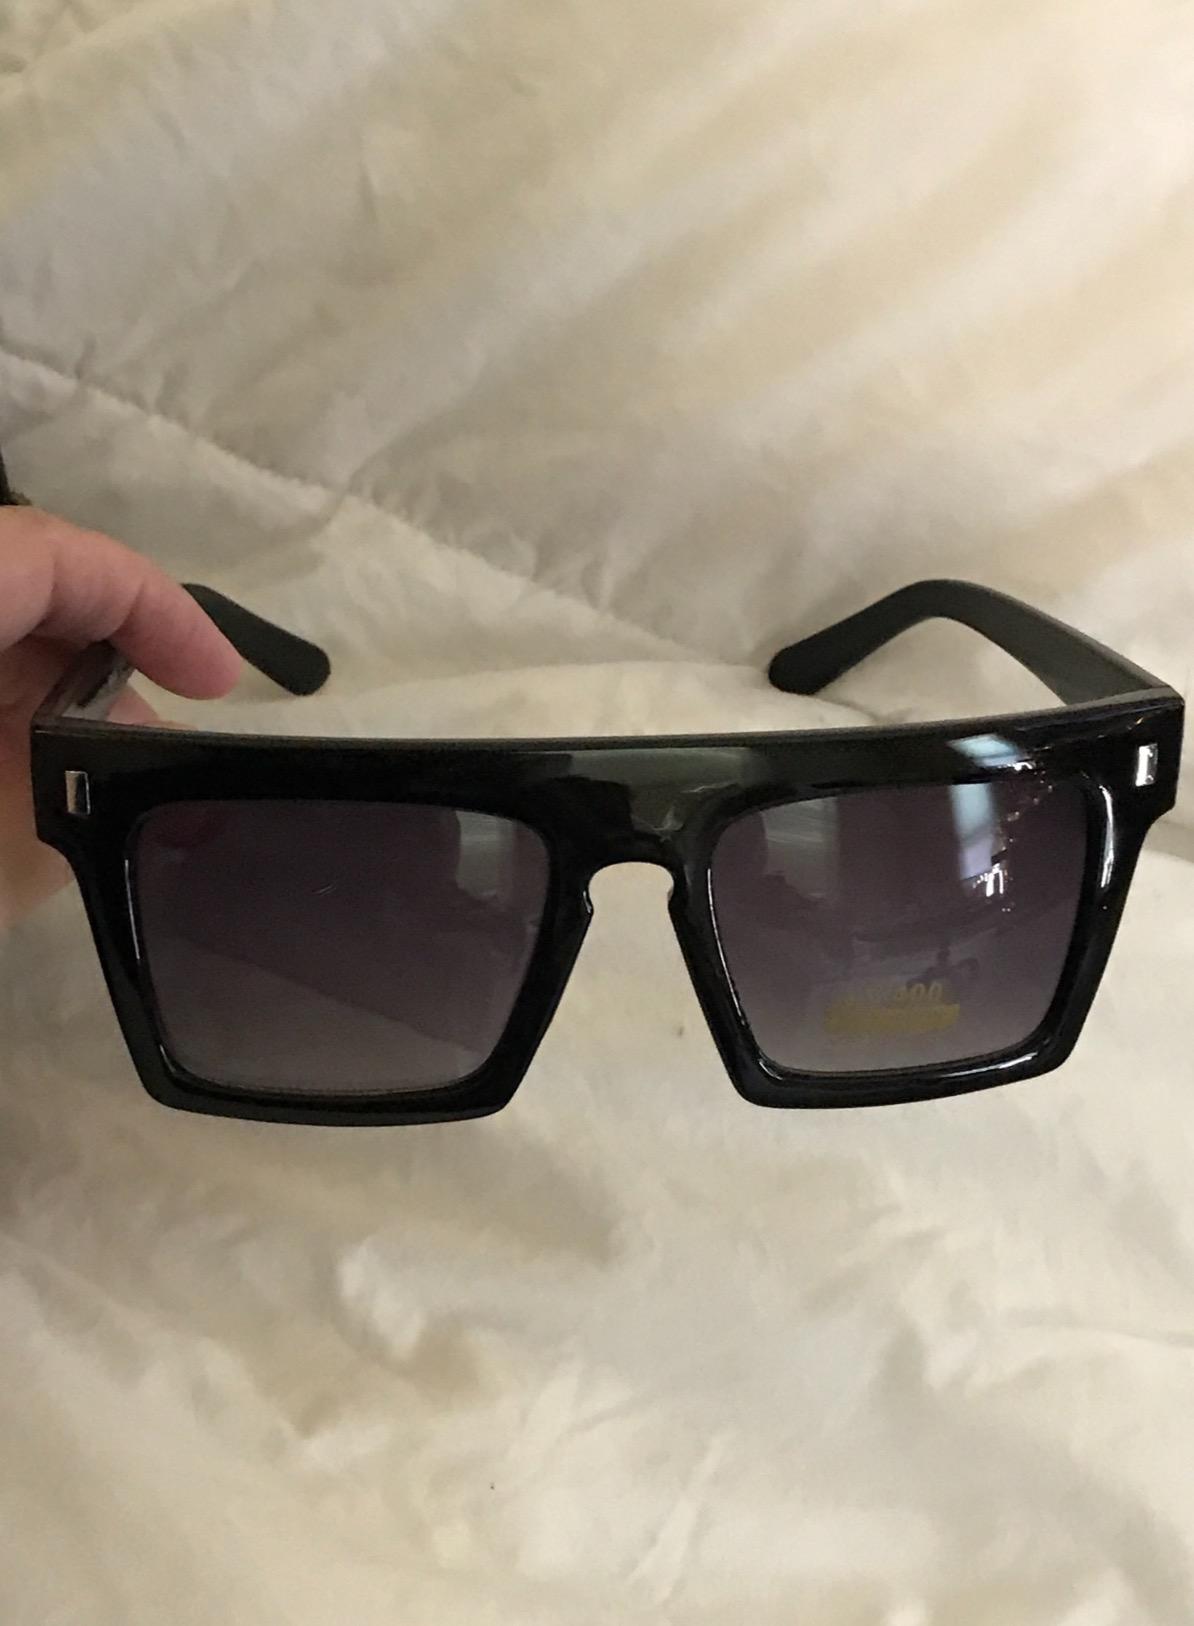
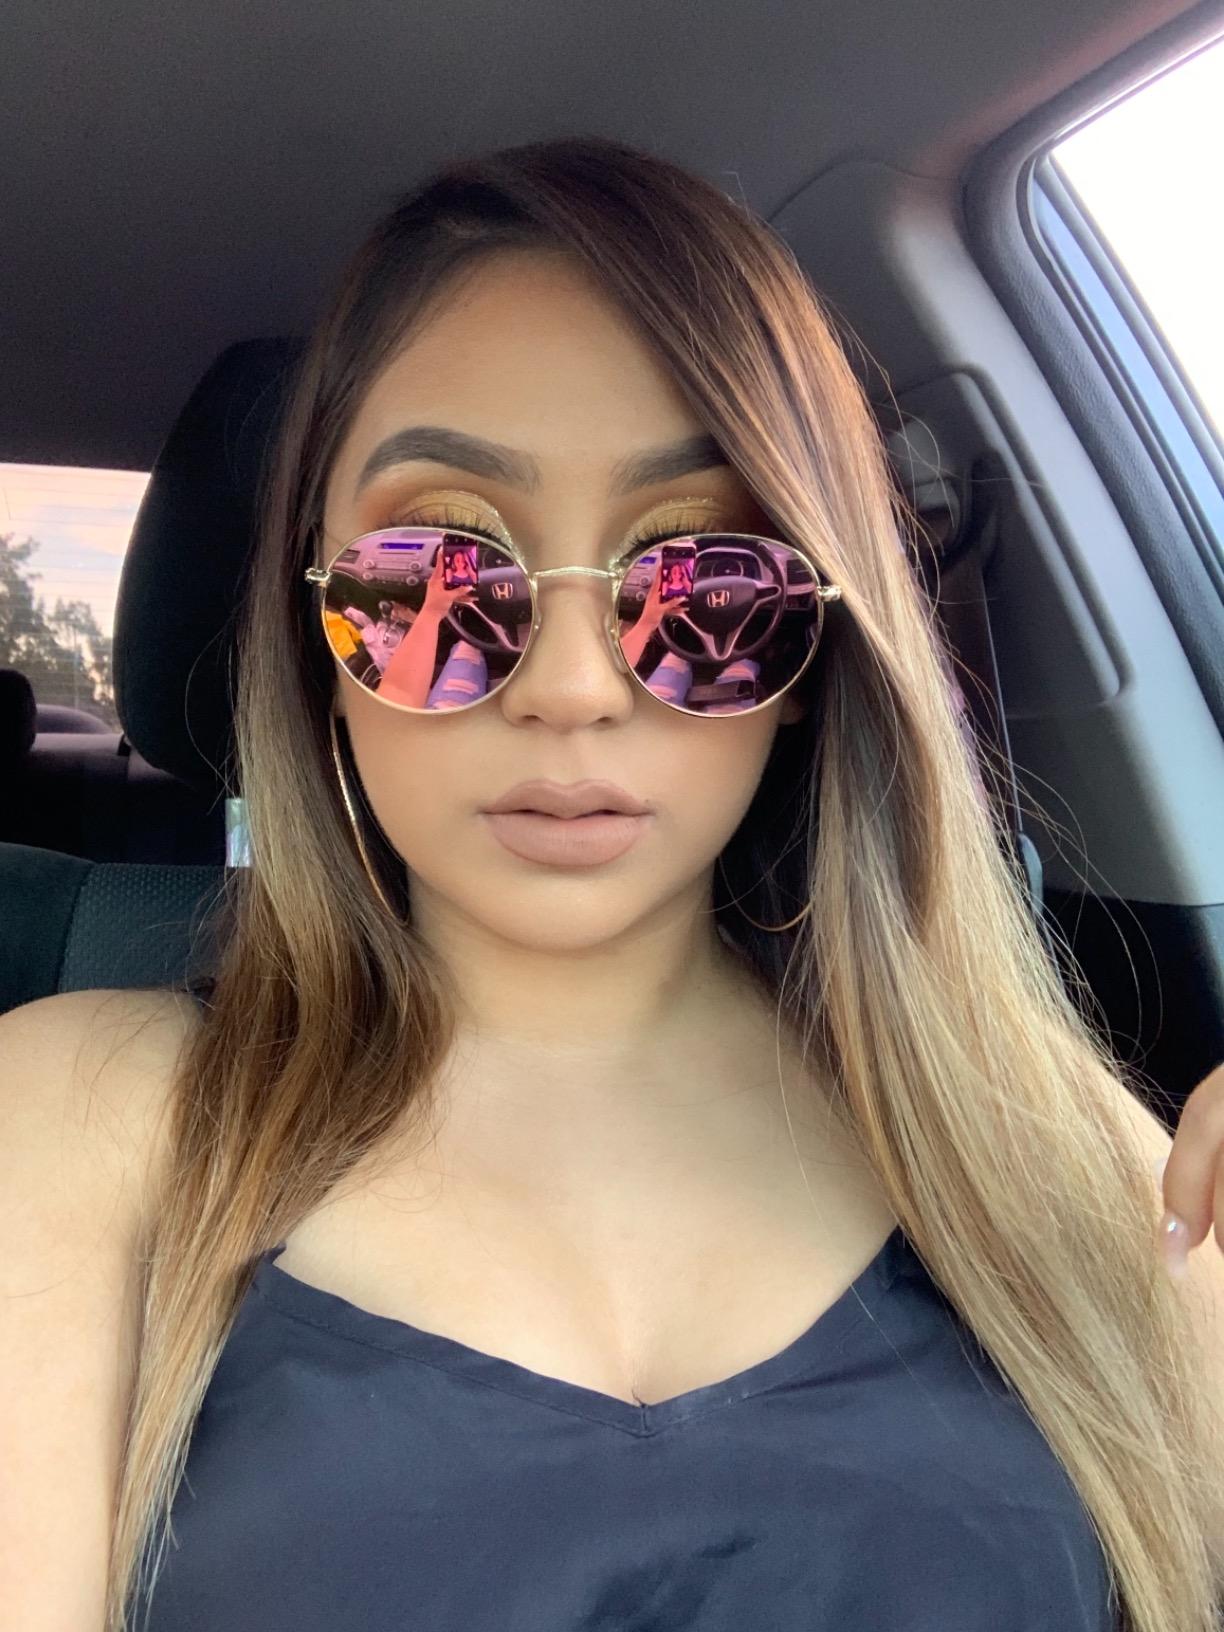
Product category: accessories_sunglasses
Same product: no